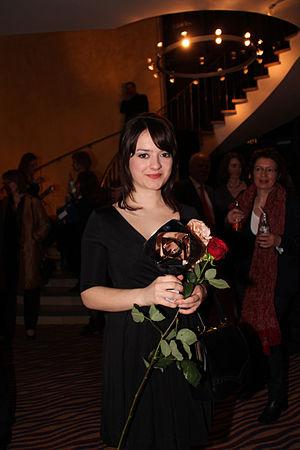
Michelle Barthel, née à Remscheid le 30 juillet 1993, est une actrice allemande.